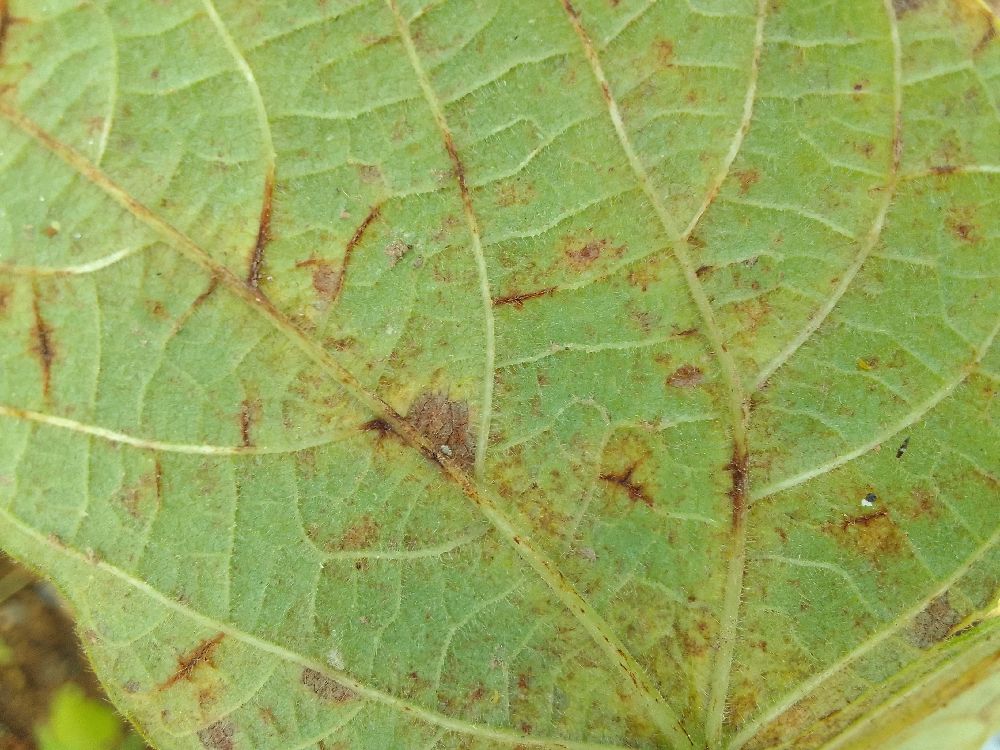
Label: anthracnose